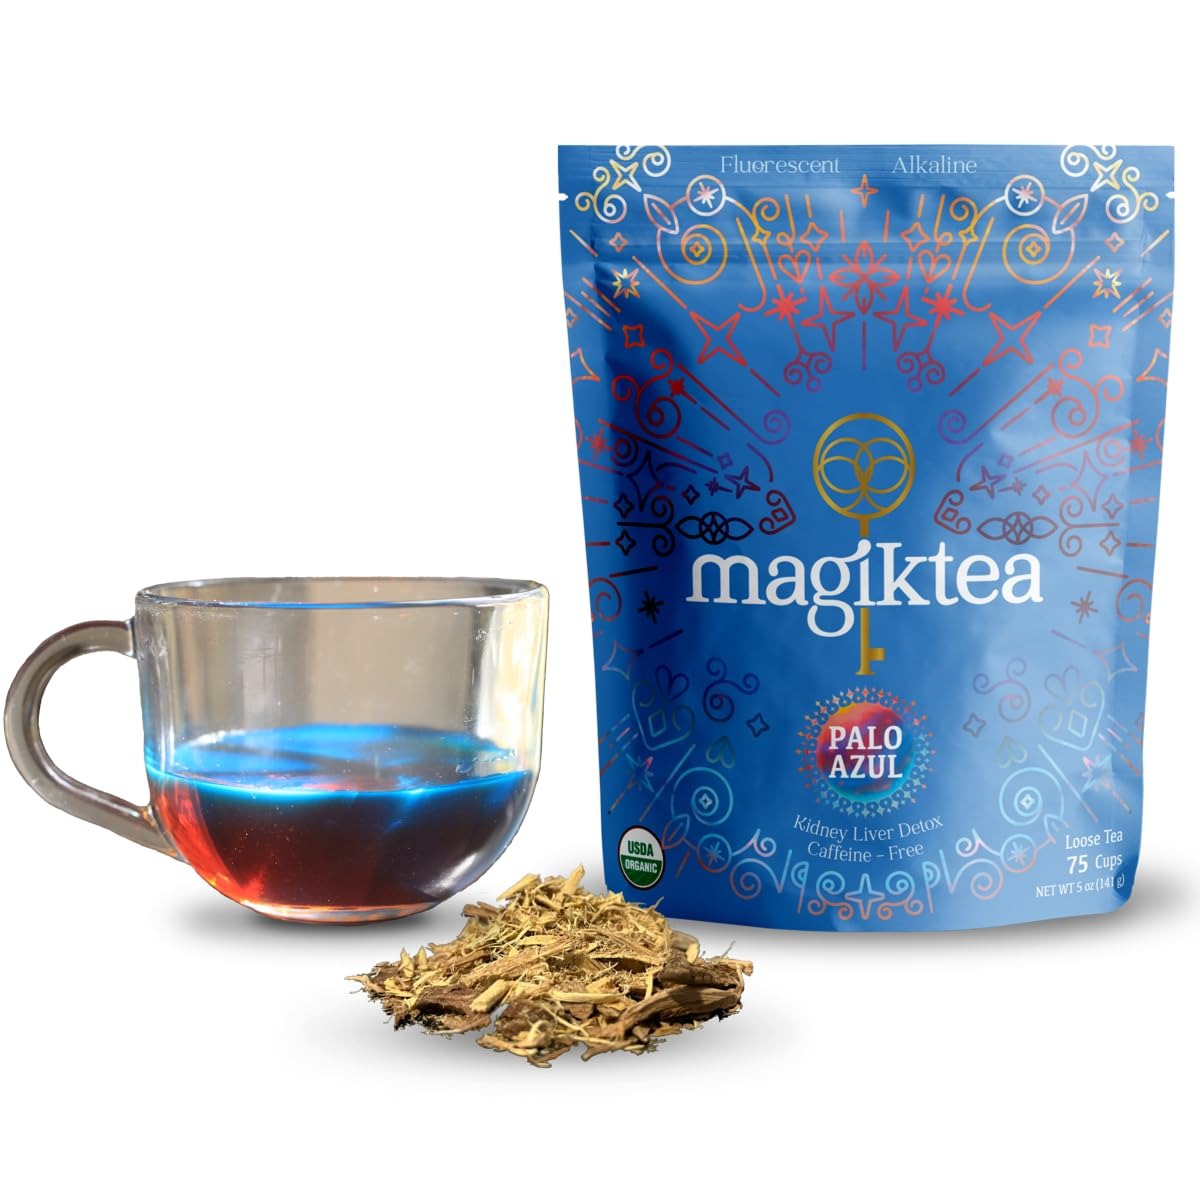
Item Name: Magiktea Palo Azul, Loose Tea 5 oz (75 cups), USDA Organic, Kidneywood, Caffeine-Free
Bullet Point 1: Fluorescent Blue Tea - Palo azul means "blue wood", and it gets it's name because the plant's wood produces an incredible blue fluorescent tea! Palo azul's fluorescence is caused by (nutrients) polyphenols which also make it a powerful antioxidant.
Bullet Point 2: Antioxidant & Alkaline - Studies show that palo azul has around 8 times more antioxidants than green tea, it's kidney-protective, liver-protective, and it has an alkalizing nature in the body. That's why it's also known as "kidneywood", because it's been used as a kidney remedy for over 500 years.
Bullet Point 3: 0 Caffeine - Palo azul tea has 0 caffeine, 0 calories, 0 sugar, 0 oxalates, and it has a silky smooth, slightly sweet, earthy flavor. That's why it's also known as "palo dulce" (sweet wood).
Bullet Point 4: How to See the Blue - To see the magik shine, the water must be alkaline! Palo azul only turns blue in alkaline water and it is fluorescent, so it needs sunlight to turn blue. Pour it in a glass cup, then go outside so it can absorb sunlight and enjoy the magic in full bloom!
Bullet Point 5: Mother Nature's Most Magical Tea - We believe that everyone should be able to enjoy this magical tea, so it's our mission to share sustainably sourced palo azul with others, because this gift of nature isn't just for the lucky few...we all deserve a little magic in our lives!
Bullet Point 6: Finely cut - This is the best way to extract the nutrients due to the increased surface area, so you get a richer, healthier, and more flavorful tea. It may require a strainer, but this is the best way to squeeze out all the magic and fully honor this plant.
Value: 5.0
Unit: Ounce

Price: 16.99